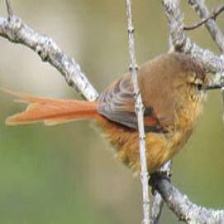
Species: AZARAS SPINETAIL
Scientific name: SYNALLAXIS AZARAE